Anthony Roberts

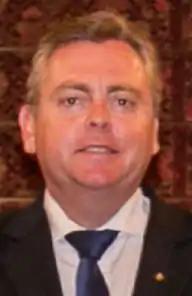
Photo of Anthony Roberts in 2016

Anthony John Roberts (born 19 April 1970) is an Australian politician. Roberts is a member of the New South Wales Legislative Assembly representing Lane Cove for the Liberal Party since 2003. He is the longest-serving Member of the Legislative Assembly and so holds the honorary title of "Father of the House."